Hjalmar Munsterhjelm

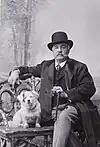
Portrait photograph with his dog in 1899–1905

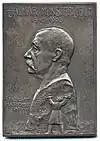
1923 silver commemorative medal of him by his son John Munsterhjelm (depicted sculpting him in the medal)

He married Olga Mathilda Tanninen (1856–1929) in 1875. They had four children, one of whom was the sculptor John Munsterhjelm (1879–1925). Munsterhjelm became a member of the Royal Swedish Academy of Fine Arts in 1897.